Ban Chiang

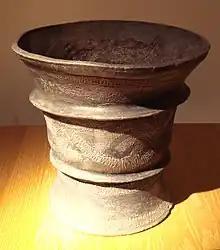
Black ceramic jar, Ban Chiang culture, Thailand, 1200–800 BCE.

After Dr. Gorman's death in 1981, Dr. Joyce White continued research and publications as Director of the Ban Chiang Project at the University of Pennsylvania Museum of Archaeology and Anthropology. Dr. White's research endeavors have included analysis and publication of Penn's excavations at Ban Chiang in Thailand in the mid-1970s; ecological field research at Ban Chiang in 1978–1981 including investigations of how local people identified and used plants; lake coring and ecological mapping for palaeoenvironmental research in several parts of Thailand during the 1990s; and, since 2001, survey and excavation in northern Laos, especially in Luang Prabang Province. For Ban Chiang, White, along with Elizabeth Hamilton, has published a monograph through the University of Pennsylvania Press on the ancient metallurgy of Ban Chiang and nearby sites. The last of the four volumes was published in 2021.